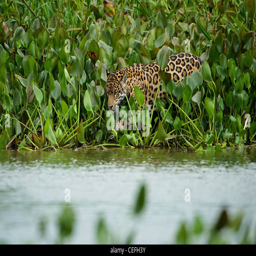
biological species wading in shallow water